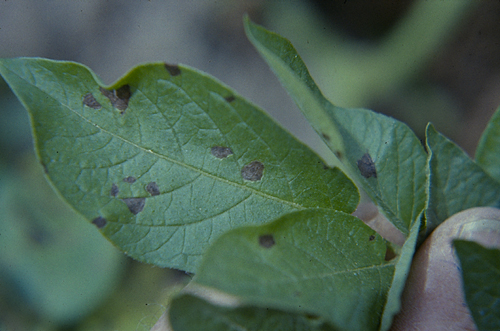
Labels: Potato leaf early blight